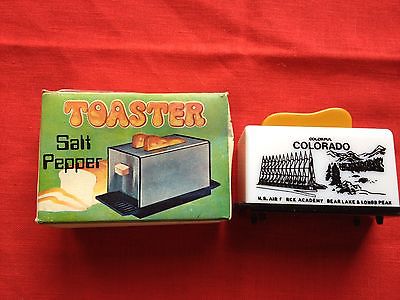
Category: toaster